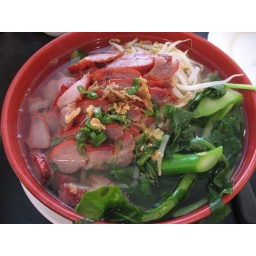
Roast pork, Chinese Broccoli, Bean Sprouts, in a clear chicken broth at Ollie's